Question: Please indicate a possible affordance area of the sit_on_chair that can be used for supporting legs
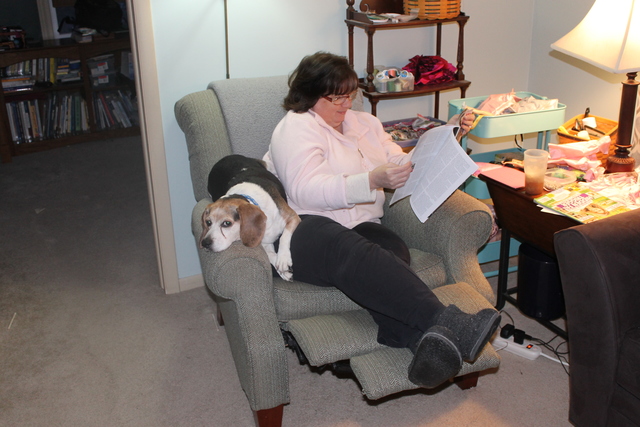
Answer: [261.901, 235.768, 508.077, 406.238]